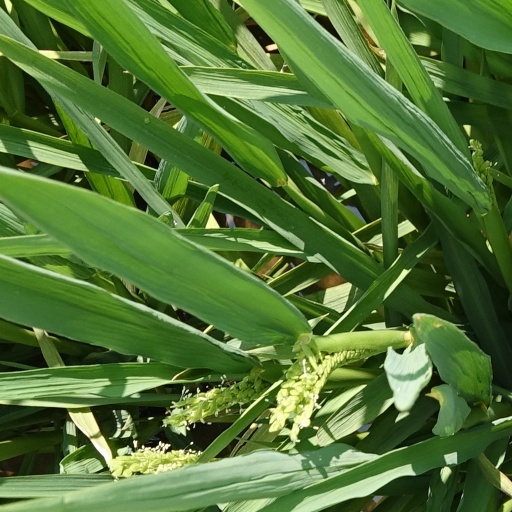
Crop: rice